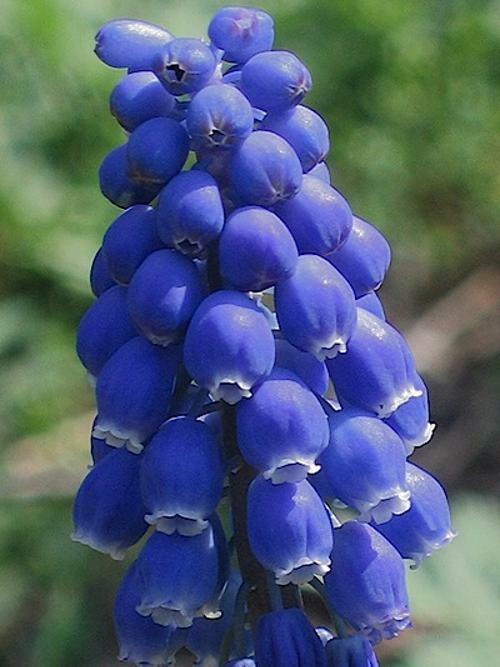
Flower: grape hyacinth